Archimedes' screw

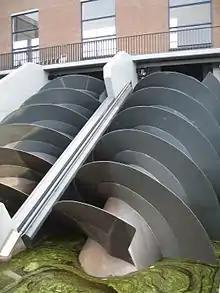
Modern Archimedes' screw which have replaced some of the windmills used to drain the polders at Kinderdijk in the Netherlands

Some researchers have proposed this device was used to irrigate the Hanging Gardens of Babylon, one of the Seven Wonders of the Ancient World. A cuneiform inscription of Assyrian King Sennacherib (704–681 BC) has been interpreted by Stephanie Dalley to describe casting water screws in bronze some 350 years earlier. This is consistent with Greek historian Strabo, who describes the Hanging Gardens as irrigated by screws.